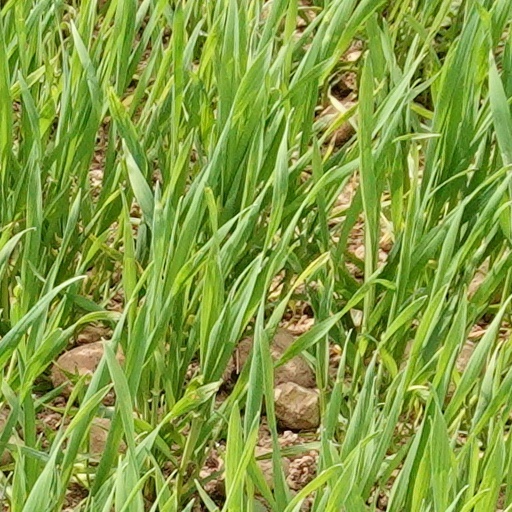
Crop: wheat